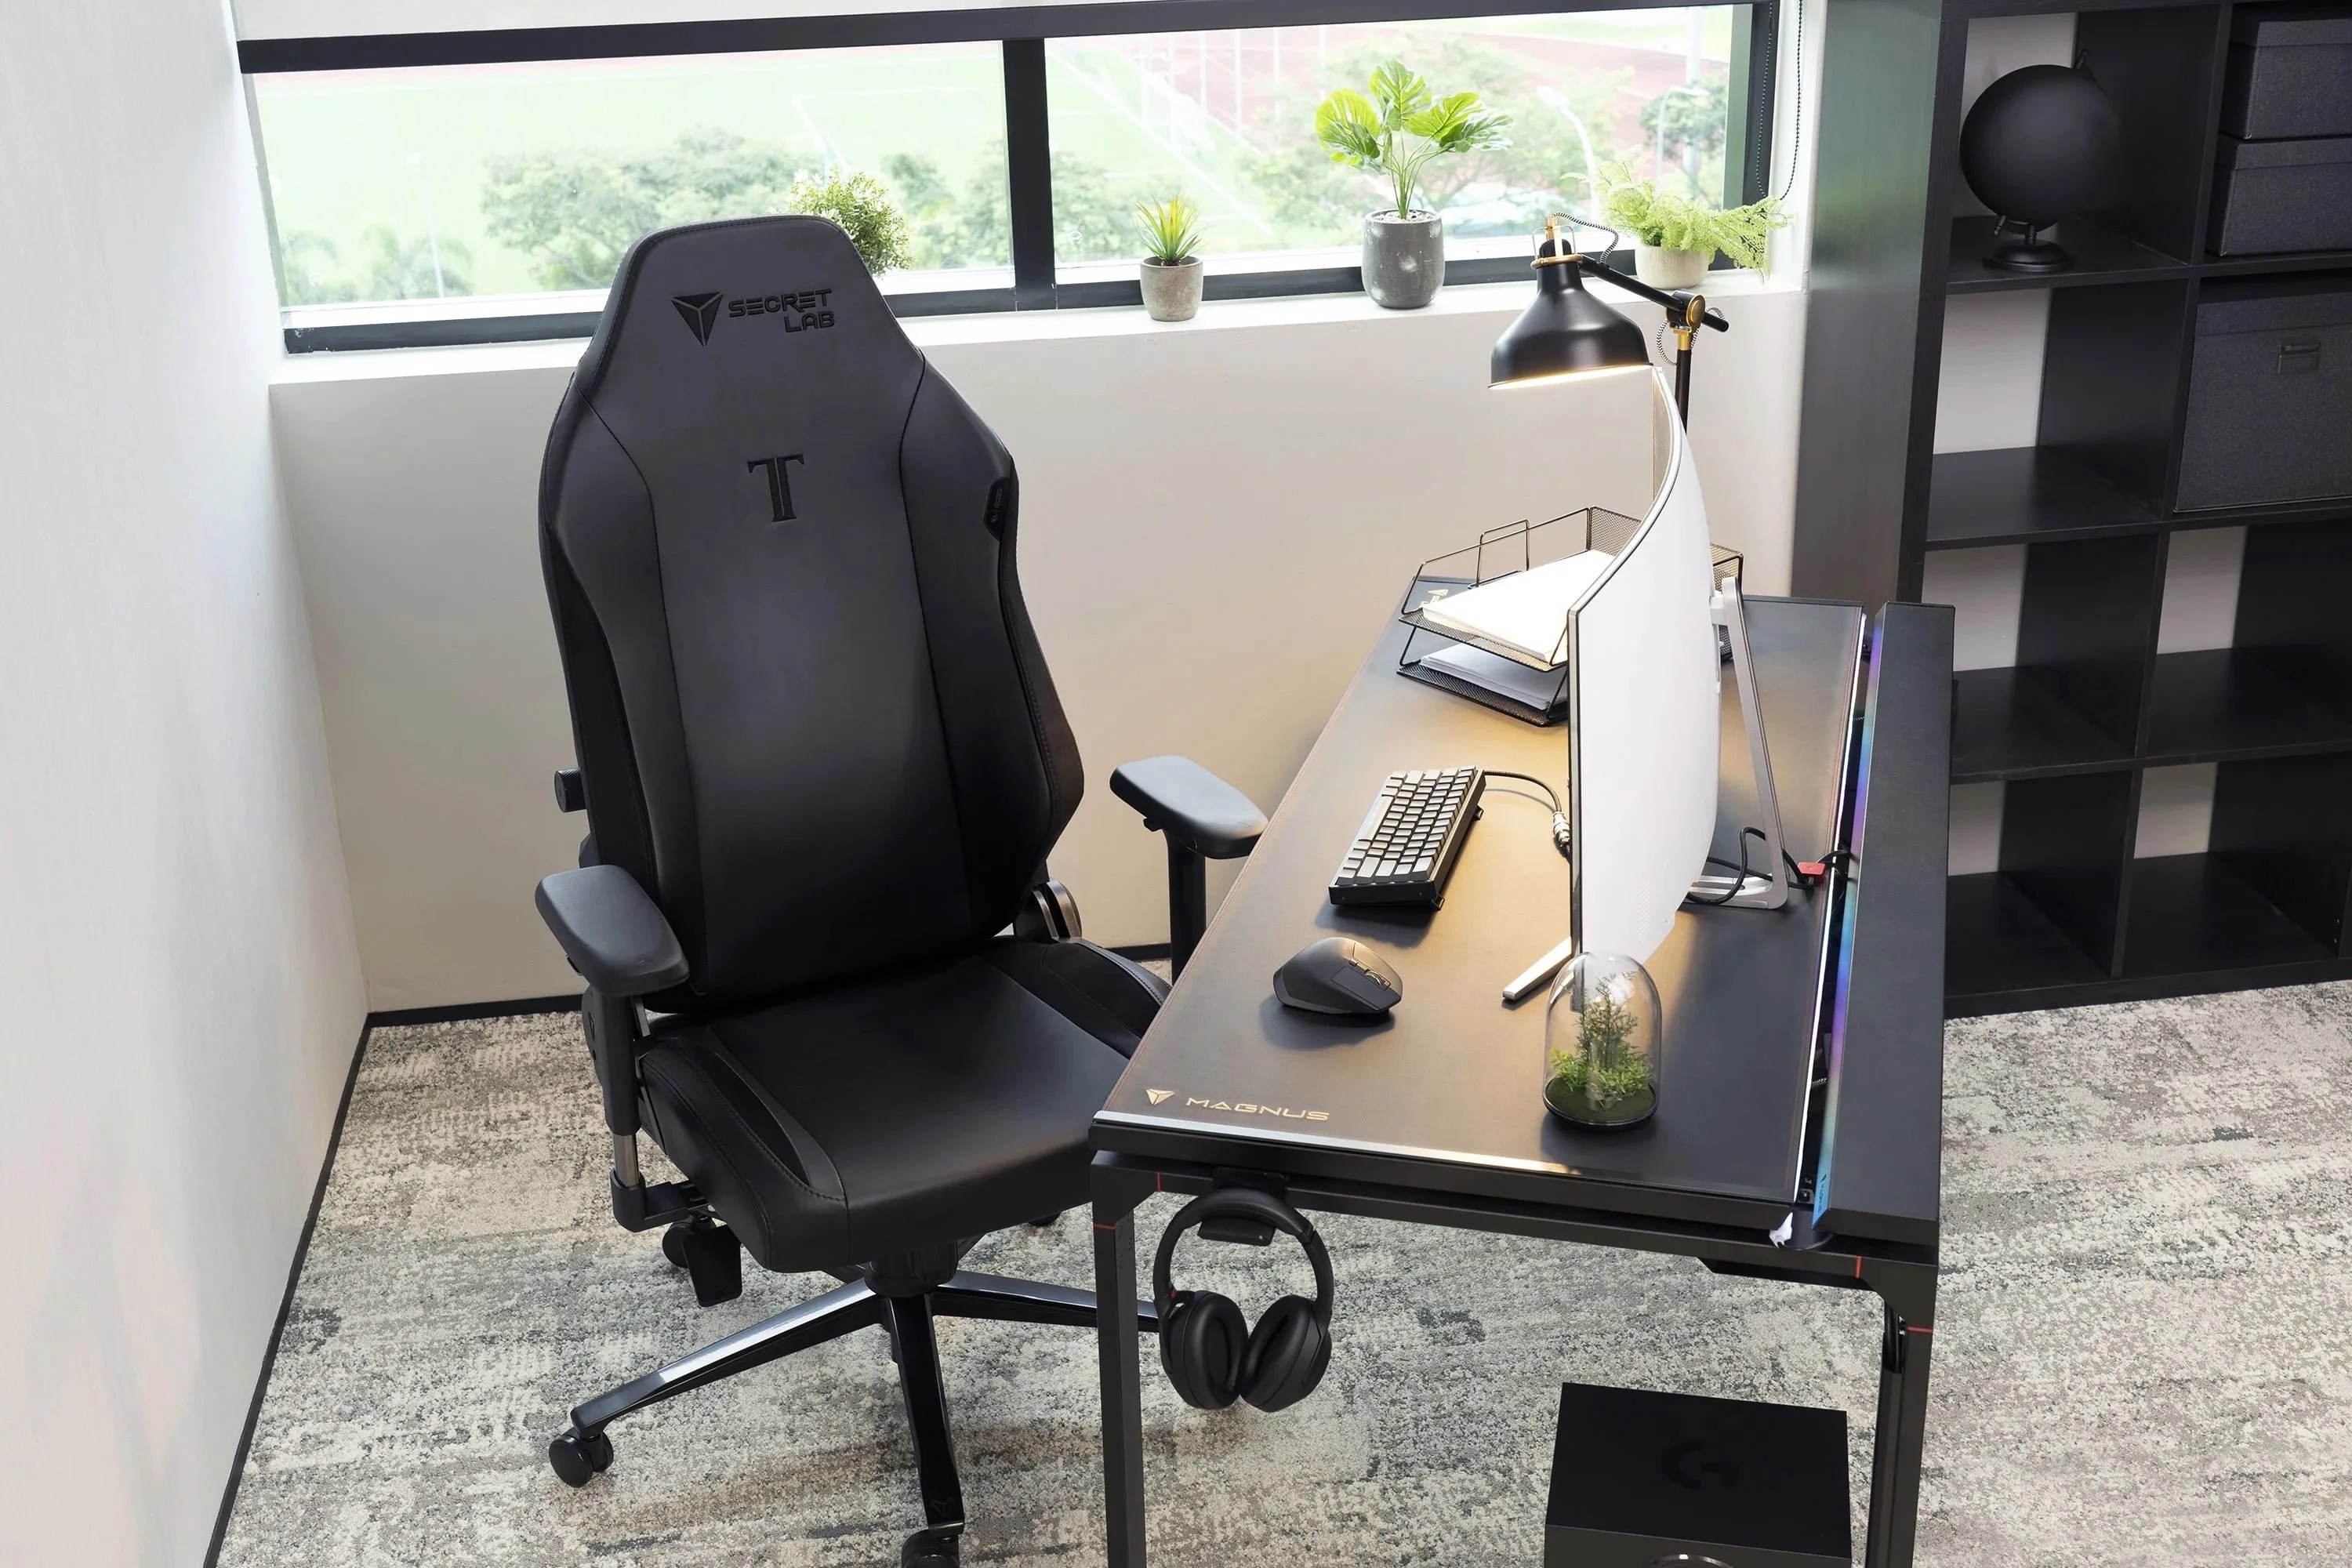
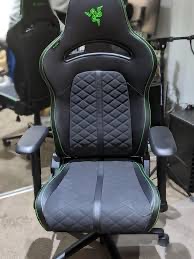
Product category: items_chair
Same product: no